Self-reflection

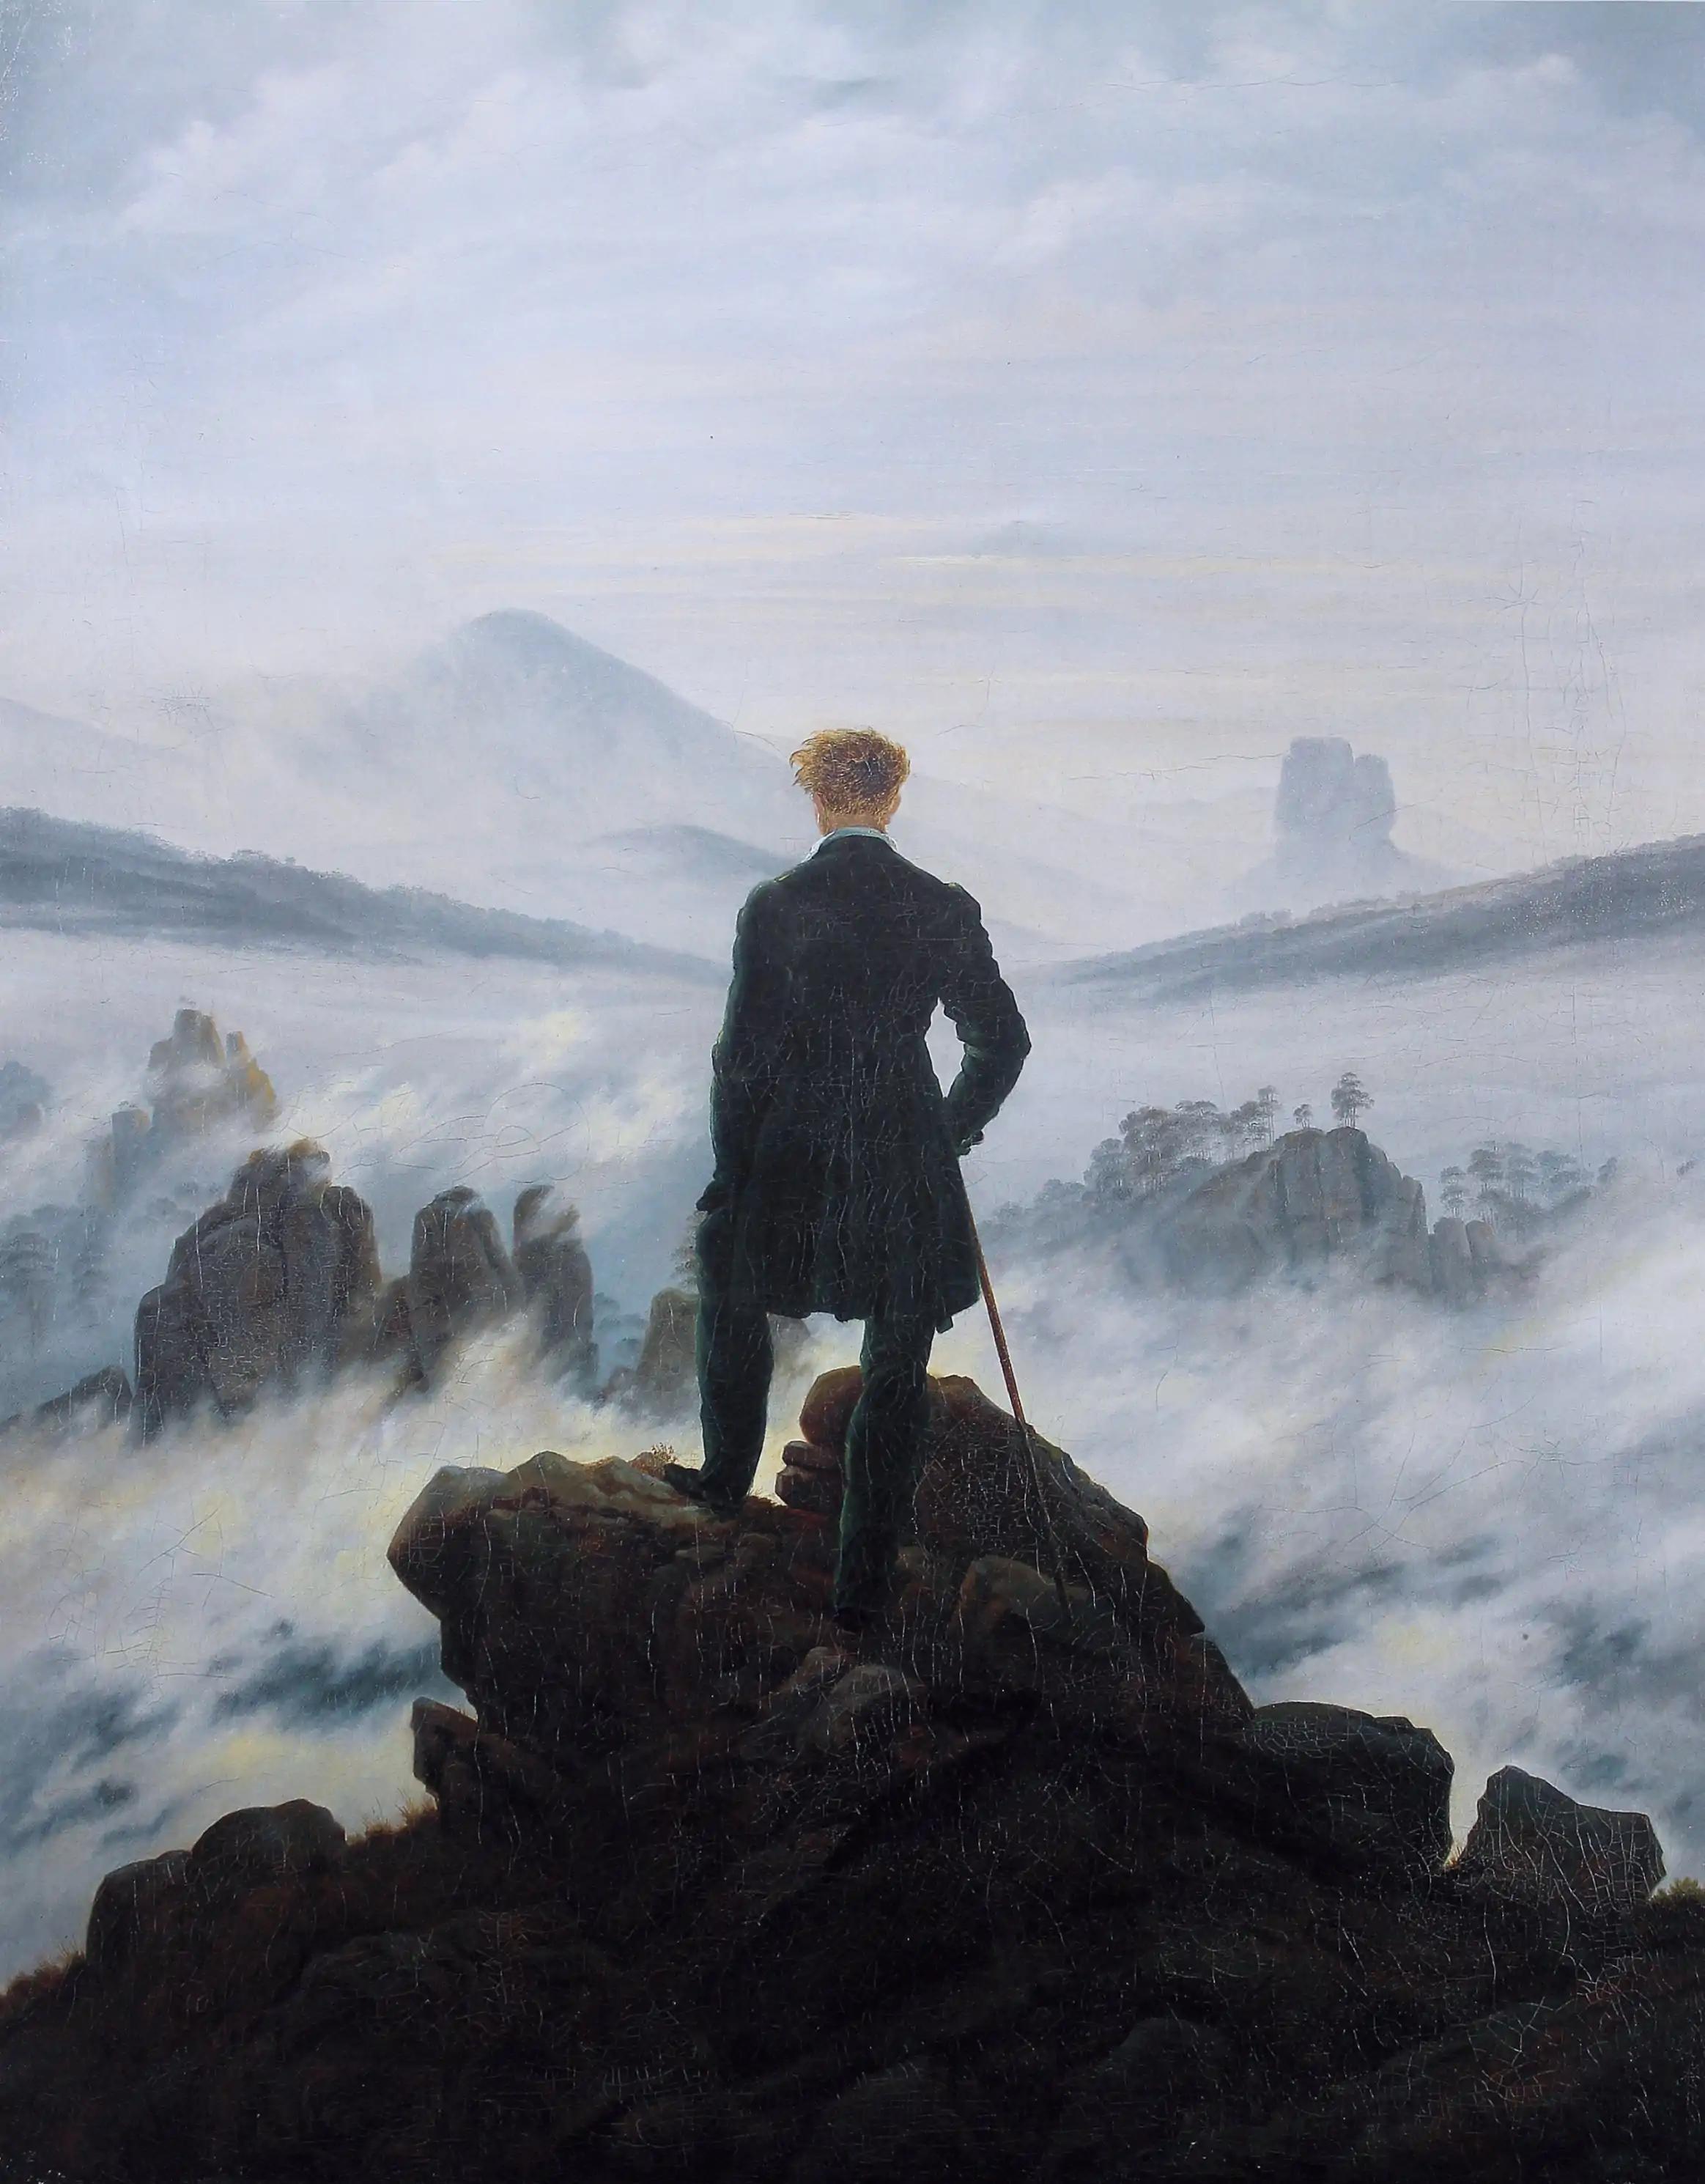
"Wanderer above the Sea of Fog" by Caspar David Friedrich is a romantic painting expressing self reflection among other uniquely human experiences.

Self-reflection is the ability to witness and evaluate one's own cognitive, emotional, and behavioural processes. In psychology, other terms used for this self-observation include "reflective awareness" and "reflective consciousness", which originate from the work of William James.